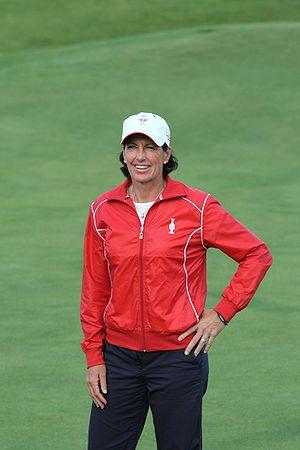
La Solheim Cup 2017, quinzième édition de la Solheim Cup, se déroule du 14 au 20 août 2017 à West Des Moines, aux États-Unis. L'équipe américaine, dont la capitaine est Juli Inkster, s'impose sur le score 16 ½ à 11 ½ face à l'équipe européenne d'Annika Sörenstam.
La Solheim Cup 2019, seizième édition de la Solheim Cup, s'est déroulée du 13 au 15 septembre 2019 à Gleneagles, en Écosse. L'équipe européenne, dont la capitaine est Catriona Matthew, s'impose sur le score 14 ½ à 13 ½ face à l'équipe américaine de Juli Inkster.
La Solheim Cup 2015, quatorzième édition de la Solheim Cup, a lieu du 18 au 20 septembre 2015 à St. Leon-Rot, en Allemagne. Elle est remportée par les États-Unis sur le score de 14 ½ à 13 ½.